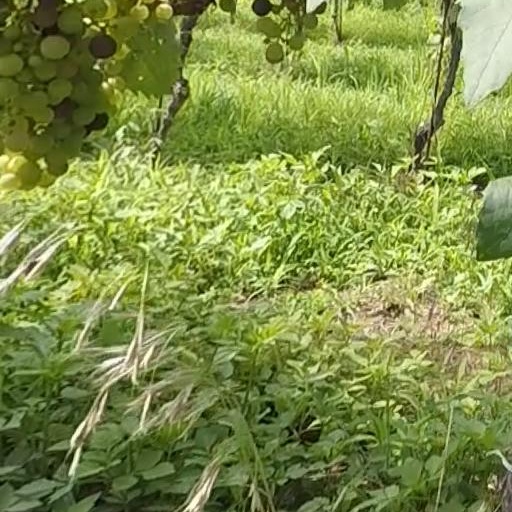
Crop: grape